Lisa Lavie

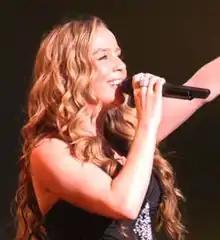
Lavie performing in 2011

Lisa Lavie (surname pronounced "-") is a Canadian singer and songwriter originally from LaSalle, Quebec, Canada.